Dispensary

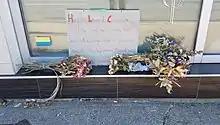
A cannabis dispensary in Halifax, Nova Scotia closes a few days before legalization of cannabis in Canada in October 2018.

In Arizona, British Columbia, California, Colorado, Connecticut, Illinois, Maine, Massachusetts, Oregon, Michigan, New Jersey, New Mexico, New York, Rhode Island, Ontario, Quebec, and Washington, medical cannabis is sold in specially designated stores called cannabis dispensaries or "compassion clubs". These clubs are for members or patients only, unless legal cannabis has already passed in the state or province in question. In Canada dispensaries are far less abundant than in the USA; most Canadian dispensaries are in British Columbia and Ontario.